Hanna Chang (tennis)

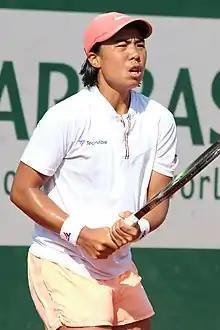
Chang at the 2022 French Open

Hanna Chang (born February 25, 1998) is an American professional tennis player.